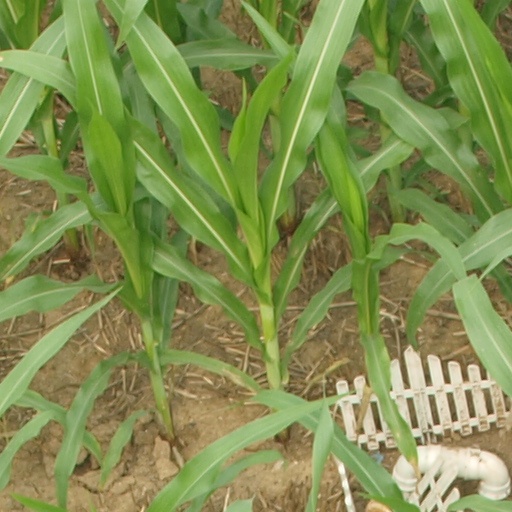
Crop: maize; corn